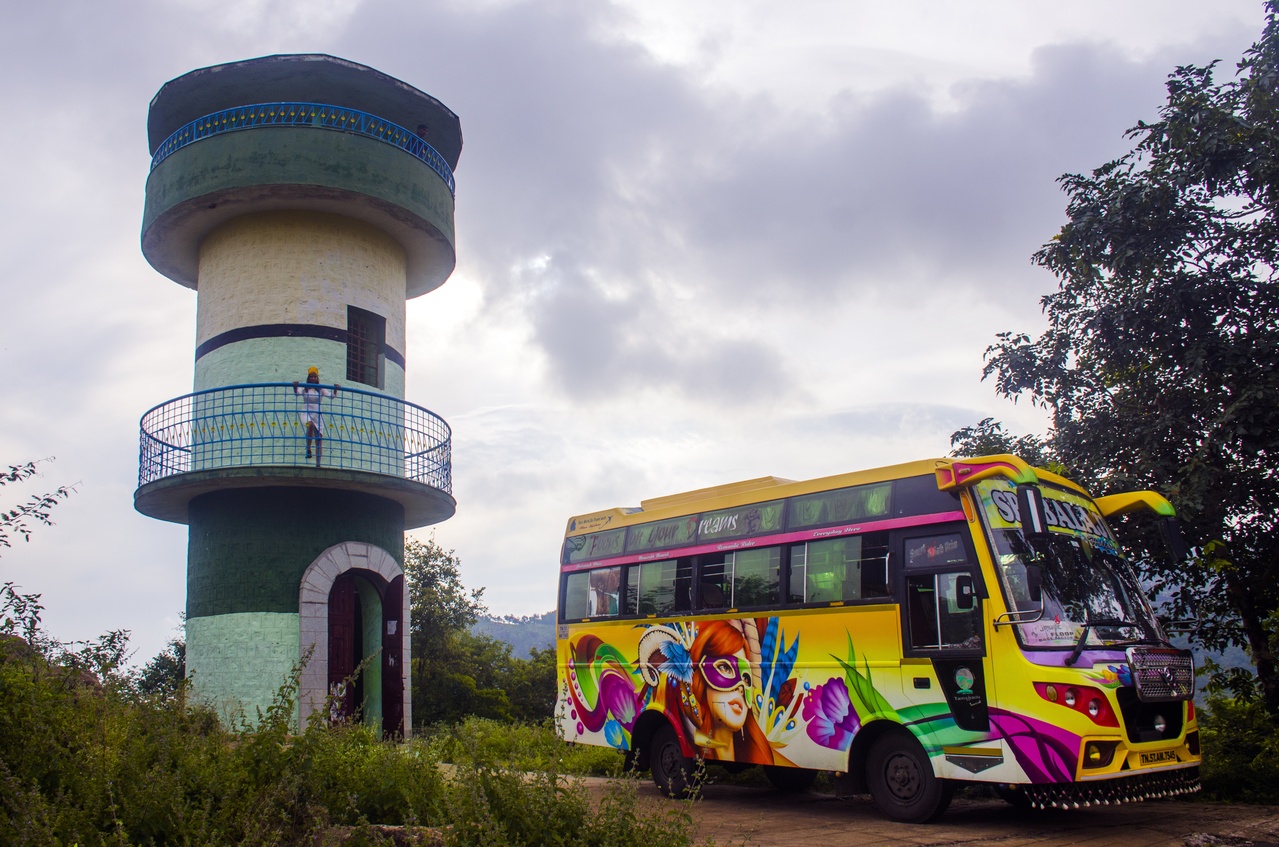
Kolli Hill watch tower